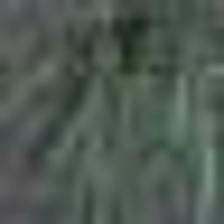
Label: clustered